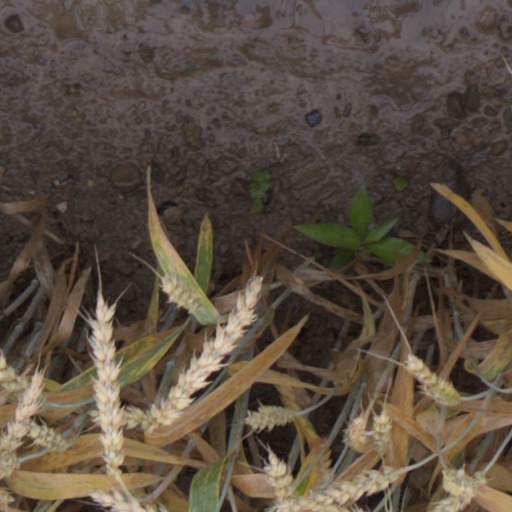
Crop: wheat